Money in the Bank (2011)

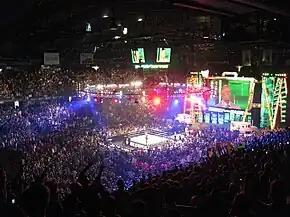
A view of the event from within the Allstate Arena.

In 2010, WWE established Money in the Bank as a professional wrestling pay-per-view (PPV) and it was held in July—in April 2011, the promotion ceased going by its full name of World Wrestling Entertainment, with "WWE" becoming an orphaned initialism. The concept of the event came from WWE's established Money in the Bank ladder match that was originally held at WrestleMania from 2005 to 2010. The match features multiple wrestlers using ladders to retrieve a briefcase hanging above the ring. The briefcase contains a contract that guarantees the winner a match for a world championship at any time within the next year. For 2011, two Money in the Bank ladder matches occurred. One was exclusive to wrestlers from the Raw brand while the other was exclusive to those from SmackDown. Raw's match granted a contract for a WWE Championship match while SmackDown's granted a World Heavyweight Championship match contract. The event took place on July 17, 2011, at the Allstate Arena in the Chicago suburb of Rosemont, Illinois. It was the second event under the Money in the Bank chronology and the last to occur under the first brand split, which ended in August. Tickets went on sale in May 2011 through Ticketmaster with prices ranging from US$25 to $300.